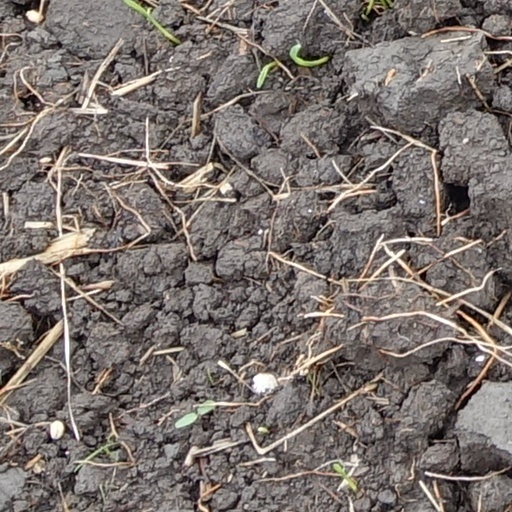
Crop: wheat